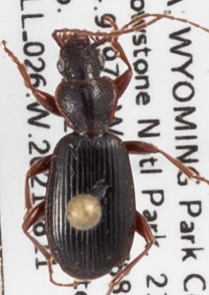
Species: Cymindis cribricollis
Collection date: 2021-08-11
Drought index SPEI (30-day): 0.24
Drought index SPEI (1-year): -1.45
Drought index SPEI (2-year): -0.588